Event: Nepal Earthquake
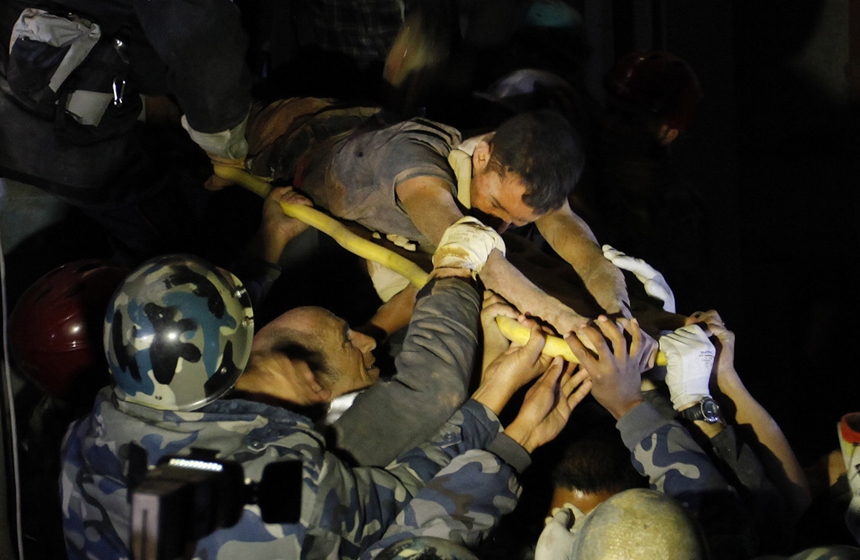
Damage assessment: damage